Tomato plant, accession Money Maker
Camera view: vertical (180 deg); turntable rotation: 120 degrees
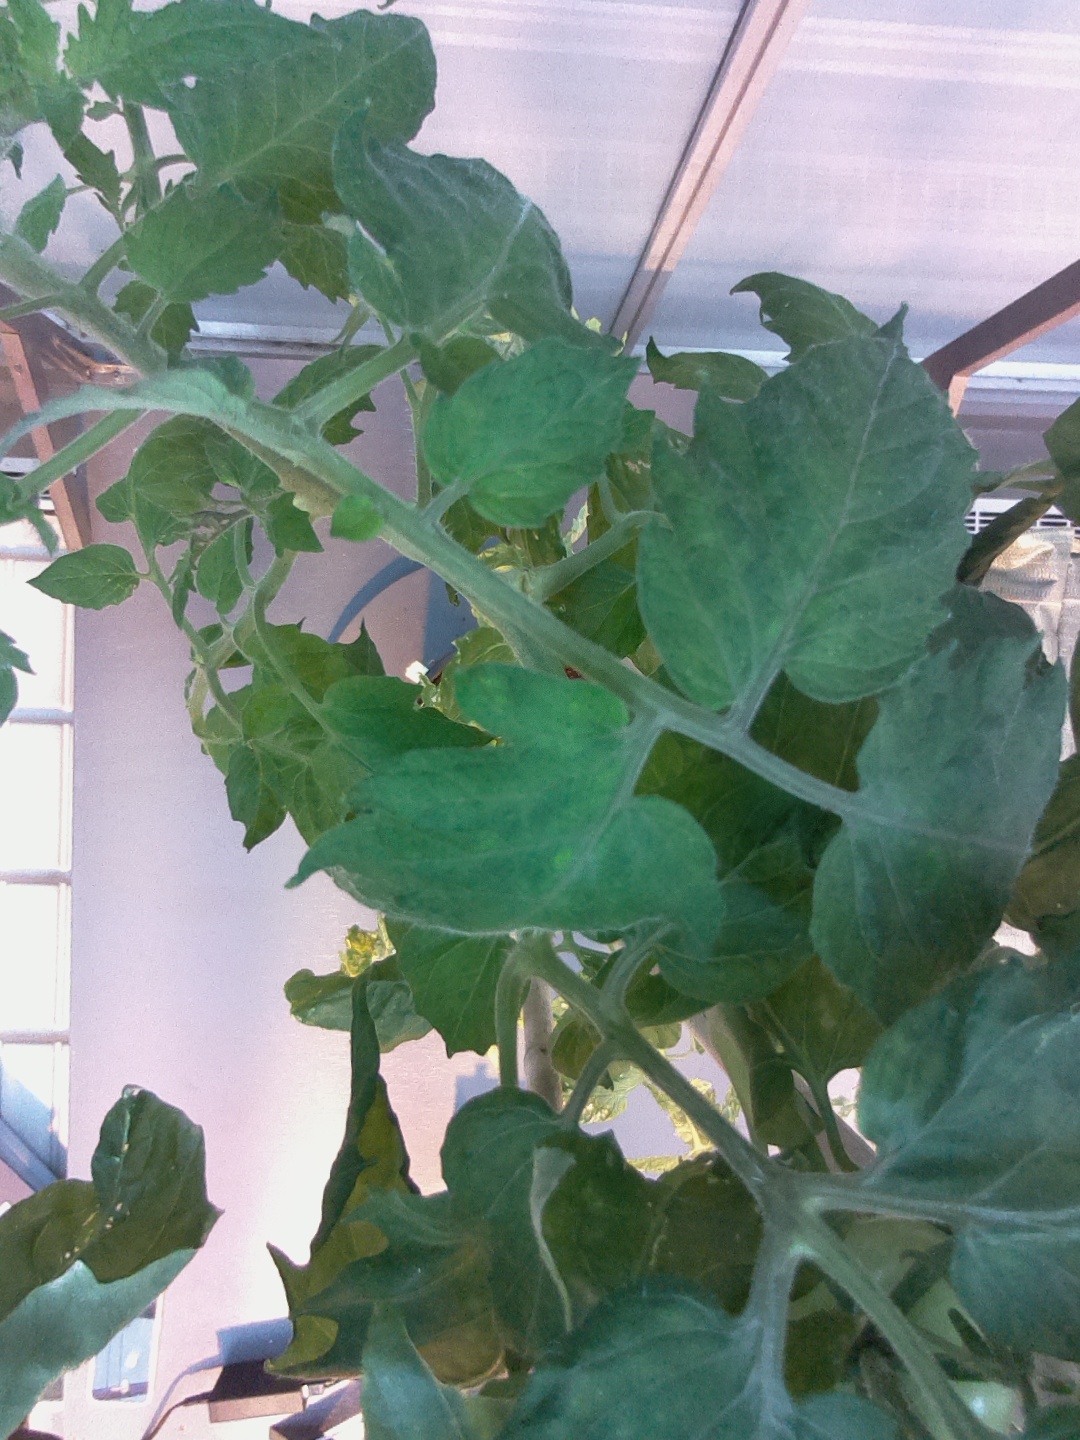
BBCH growth stage 74: 40%-50% of final fruit size